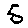
Label: 5